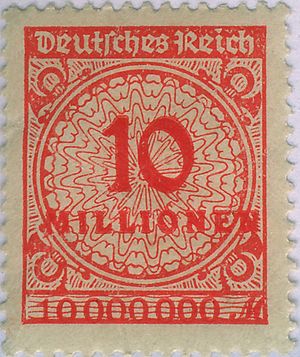
Hyperinflation
Frimærke fra Weimarrepublikken med et pålydende på 10 millioner Reichsmark.
Hyperinflation er meget kraftig og ofte voksende inflation. Der findes ingen alment accepteret præcis numerisk definition af hyperinflation. Dog anvendes ofte defitionen, at der skal være tale om en månedlig inflation på 50 % i mindst 30 dage. Hyperinflation bliver som oftest forårsaget af centralbanker, der øger pengemængden kraftigt, hvilket forårsager prisstigninger, jf. kvantitetsteorien. Høj inflation påvirker forventningsdannelsen til fremtidig inflation, hvilket gør at høj inflation ofte er selvforstærkende. Hyperinflation kan derfor ses som et resultat af en ond spiral.